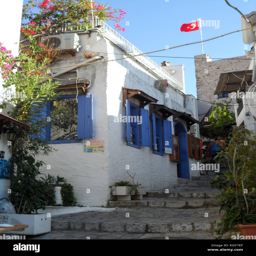
typical building next to the alleyway of steps leading